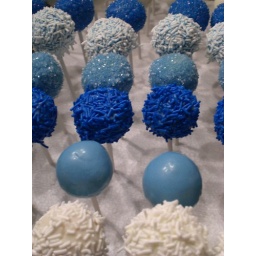
Vampy vanilla cake pops in blue &amp;amp; white